Dr. Bhupen Hazarika Regional Government Film and Television Institute

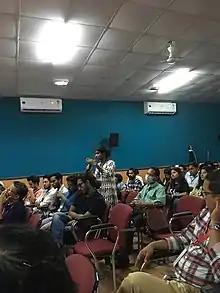
Prajapita Debroy interacting with a speaker at a conference organized by DBHRGFTI and on her left film scholar Aloy Deb Barma

Having seen the increasing demands for technically well-equipped film technicians in the regional film industry in the last few of years of the 20th century, the Governing Body of Jyoti Chitraban (Film Studio) Society (JCFS) decided to establish a film institute in the Jyoti Chitraban film studio. In this regard the society has acquired the formal permission from the Ministry of Education, Govt. of Assam vide letter No. TEC. 131/96/22 dated Dispur, 14 December 1998 to establish the institute & thus the institute came into existence on 17 January 1999. by the name Jyoti Chitraban Film and Television Institute (JCFTI).